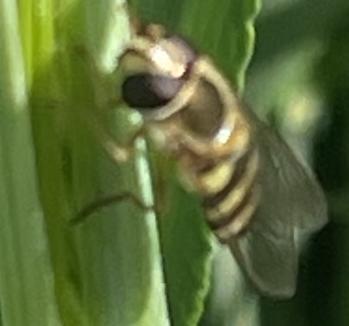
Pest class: predators